Fourteenth Air Force

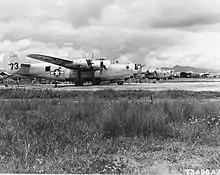
Newly arrived Fourteenth Air Force B-24 Liberators on the line at Kunming Wujiaba Airport, China on 6 September 1944.

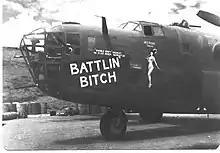
14th Air Force B-24, China, c. 1944.

In addition to the core Fourteenth Air Force (14AF) structure, a second group, the Chinese-American Composite Wing (CACW), existed as a combined 1st Bomber, 3rd Fighter, and 5th Fighter Group with pilots from both the United States and the Republic of China. U.S. service personnel destined for the CACW entered the China theater in mid-July 1943. Aircraft assigned to the CACW included later series P-40 Warhawks (with the Nationalist Chinese Air Force blue sky and 12-pointed white sun national insignia, rudder markings, and squadron/aircraft numbering) and B-25 Mitchell medium bombers. In late 1944, USAAF-marked P-51 Mustangs began to be assigned to CACW pilots—first P-51B and C series followed by, in early 1945, D and K series. The latter were a reduced-weight versions sharing many of the external characteristics of the D series aircraft including the bubble canopy. All U.S. pilots assigned to the CACW were listed as rated pilots in Chinese Air Force and were authorized to wear the pilot's wings of both nations. One of the known Chinese pilots is Captain Ho Weng Toh of Singapore, the last known surviving Flying Tigers' member in Asia. Captain Ho flew the B-25 bomber, as part of the 1st Bomber Group.